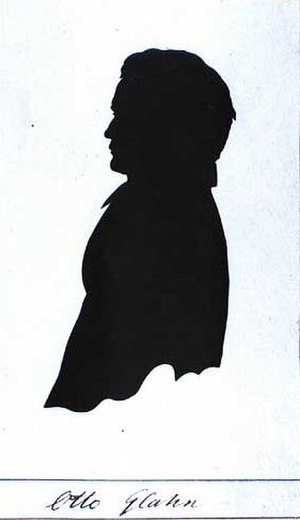
Otto Glahn
Otto Glahn. Silhouet af Niels Christian Fausing
Otto Michael Glahn var en dansk tømrermester og arkitekt.